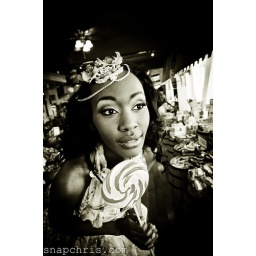
Shai White : pretty model portrait in black and white